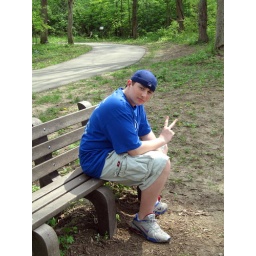
on the path to the river in the park across the street